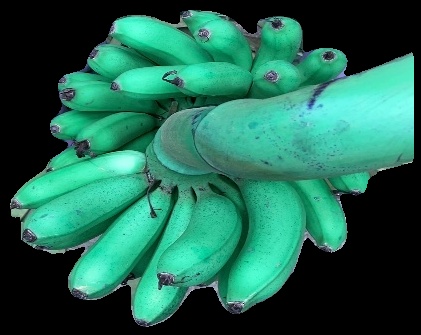
Variety: rasbale
Grade: grade1